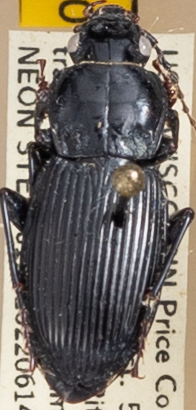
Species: Pterostichus novus
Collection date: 2022-06-14
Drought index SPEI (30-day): -0.46
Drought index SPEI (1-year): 0.03
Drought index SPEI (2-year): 0.1